Clonezilla

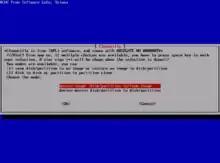
Selecting between clone and image mode

, exFAT and more. For unsupported file systems, Clonezilla falls back to indiscriminate block-level copying.